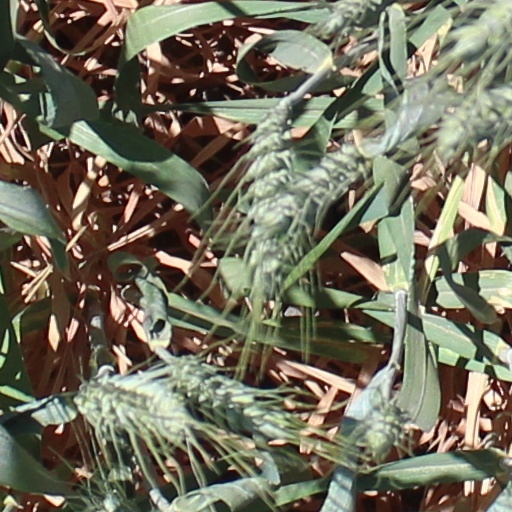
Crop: wheat